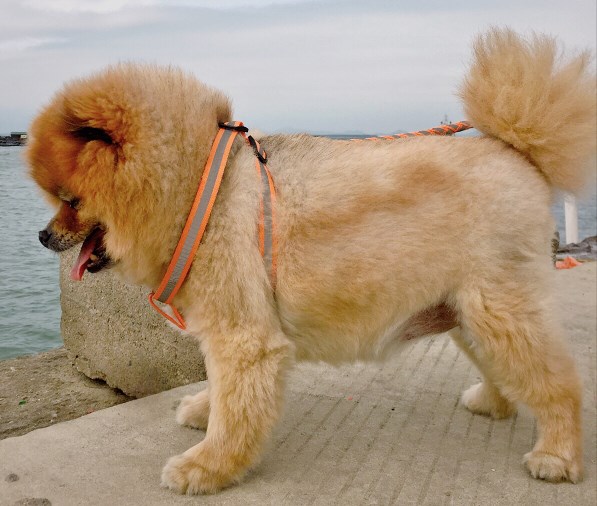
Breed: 1936-n000005-Pomeranian